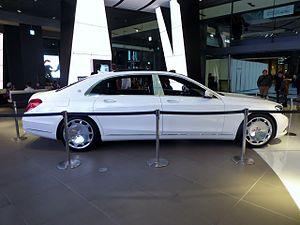
La Mercedes-Benz Classe S est une limousine de luxe produite par Mercedes-Benz qui est maintenant une division de Daimler. Le nom « Classe S » provient du mot allemand Sonderklasse qui signifie « classe spéciale » dont elle est l'abréviation.